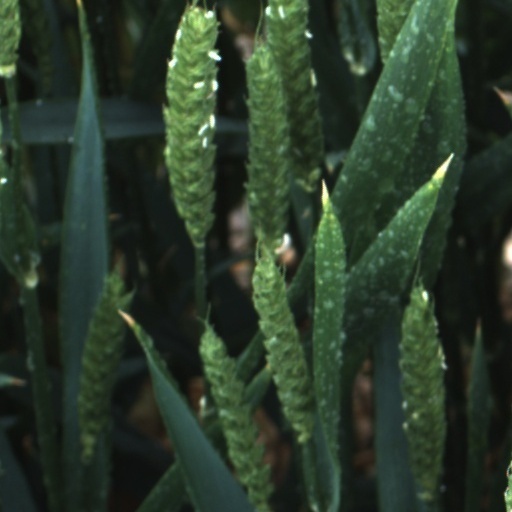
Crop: wheat